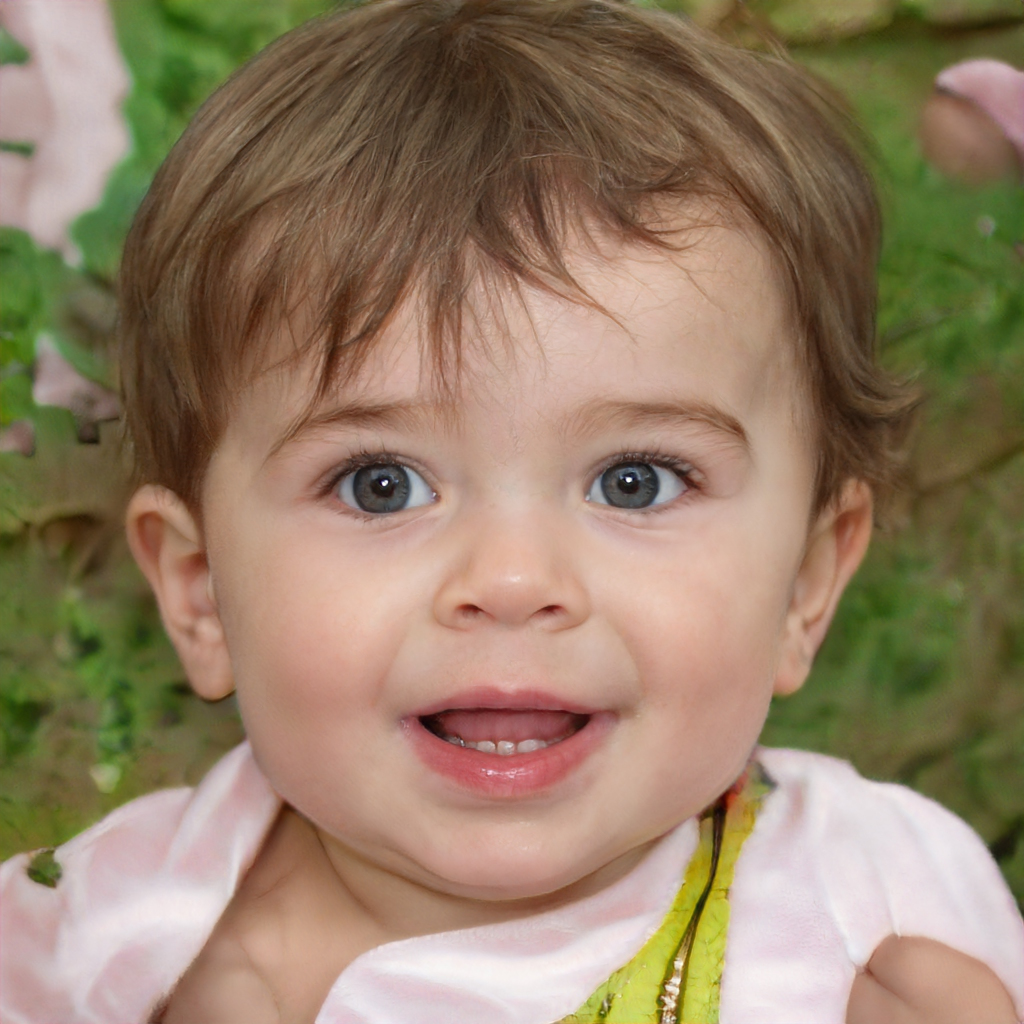
Label: No Watermark